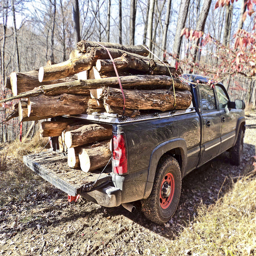
A truck in the woods is loaded with logs.
A black pickup truck loaded with some wood.
a blue truck is hauling logs of wood
A black truck full of logs in the woods
A truck hauls a large load of tree logs.